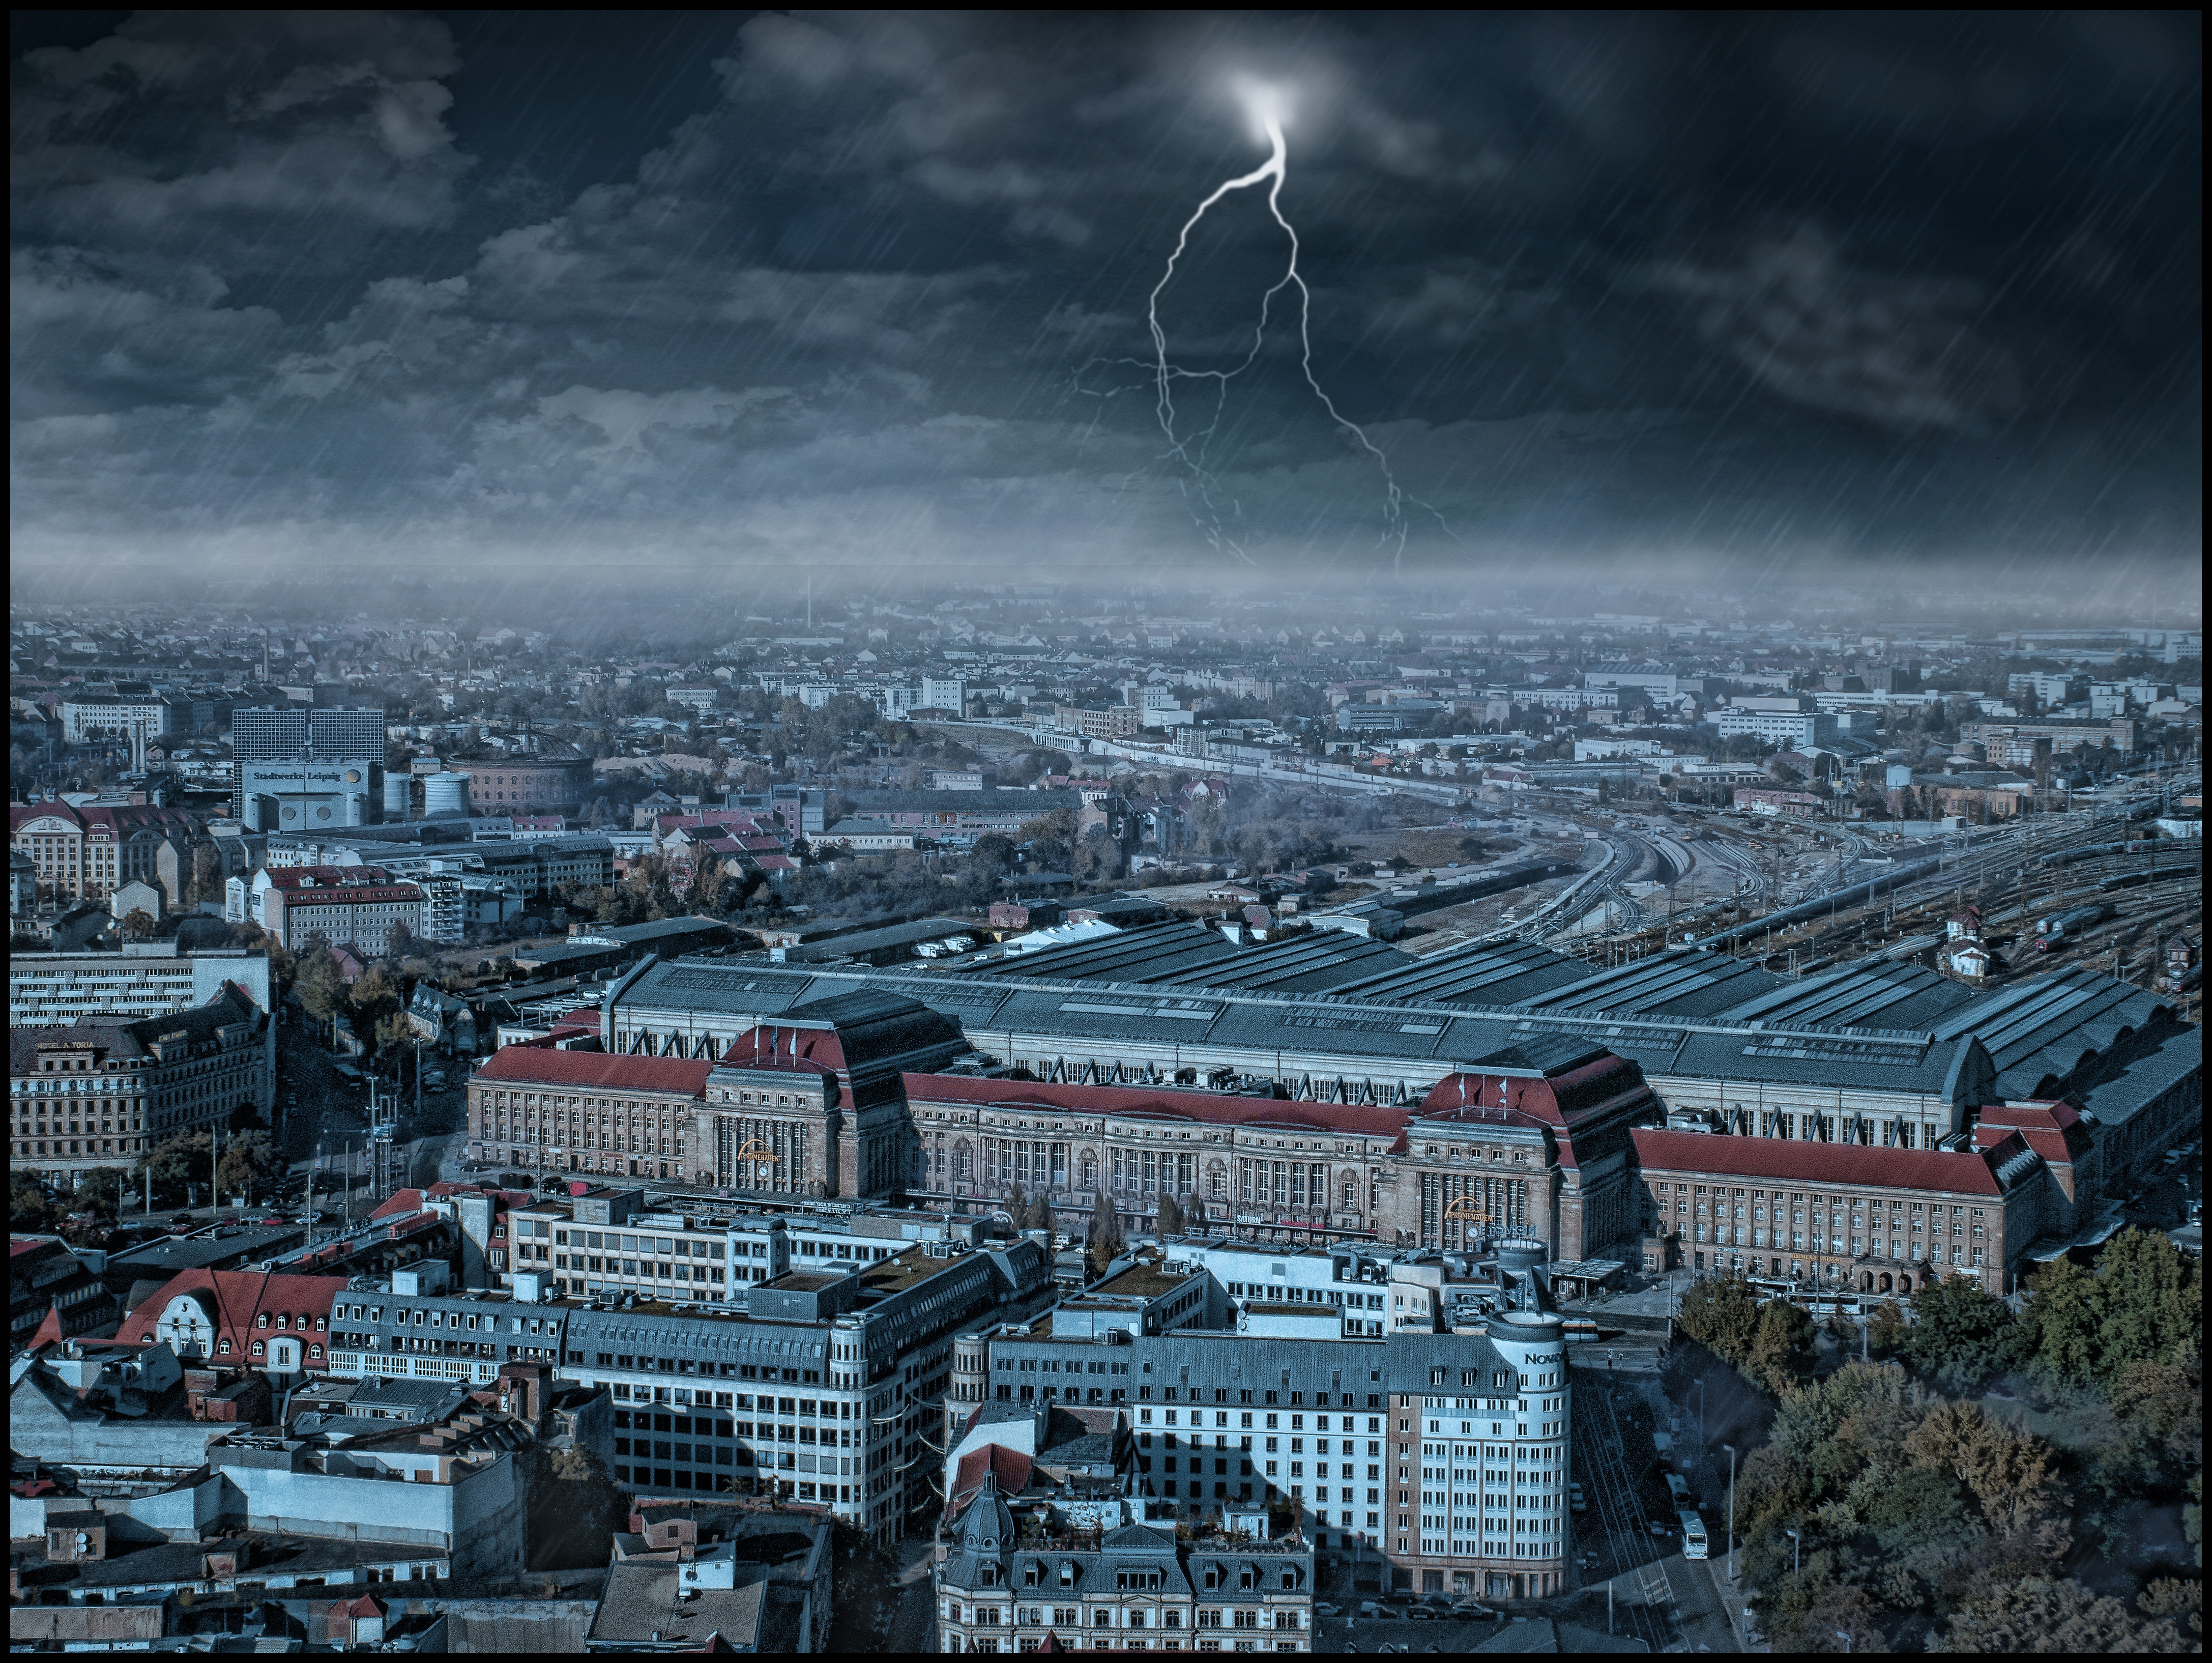
skyline, photography, rain, city, skyscraper, cityscape, panorama, weather, landmark, stadium, tower block, vision, thunderstorm, leipzig, railway station, roofs, metropolis, distant view, aerial photography, urban area, residential area, human settlement, atmosphere of earth, metropolitan area